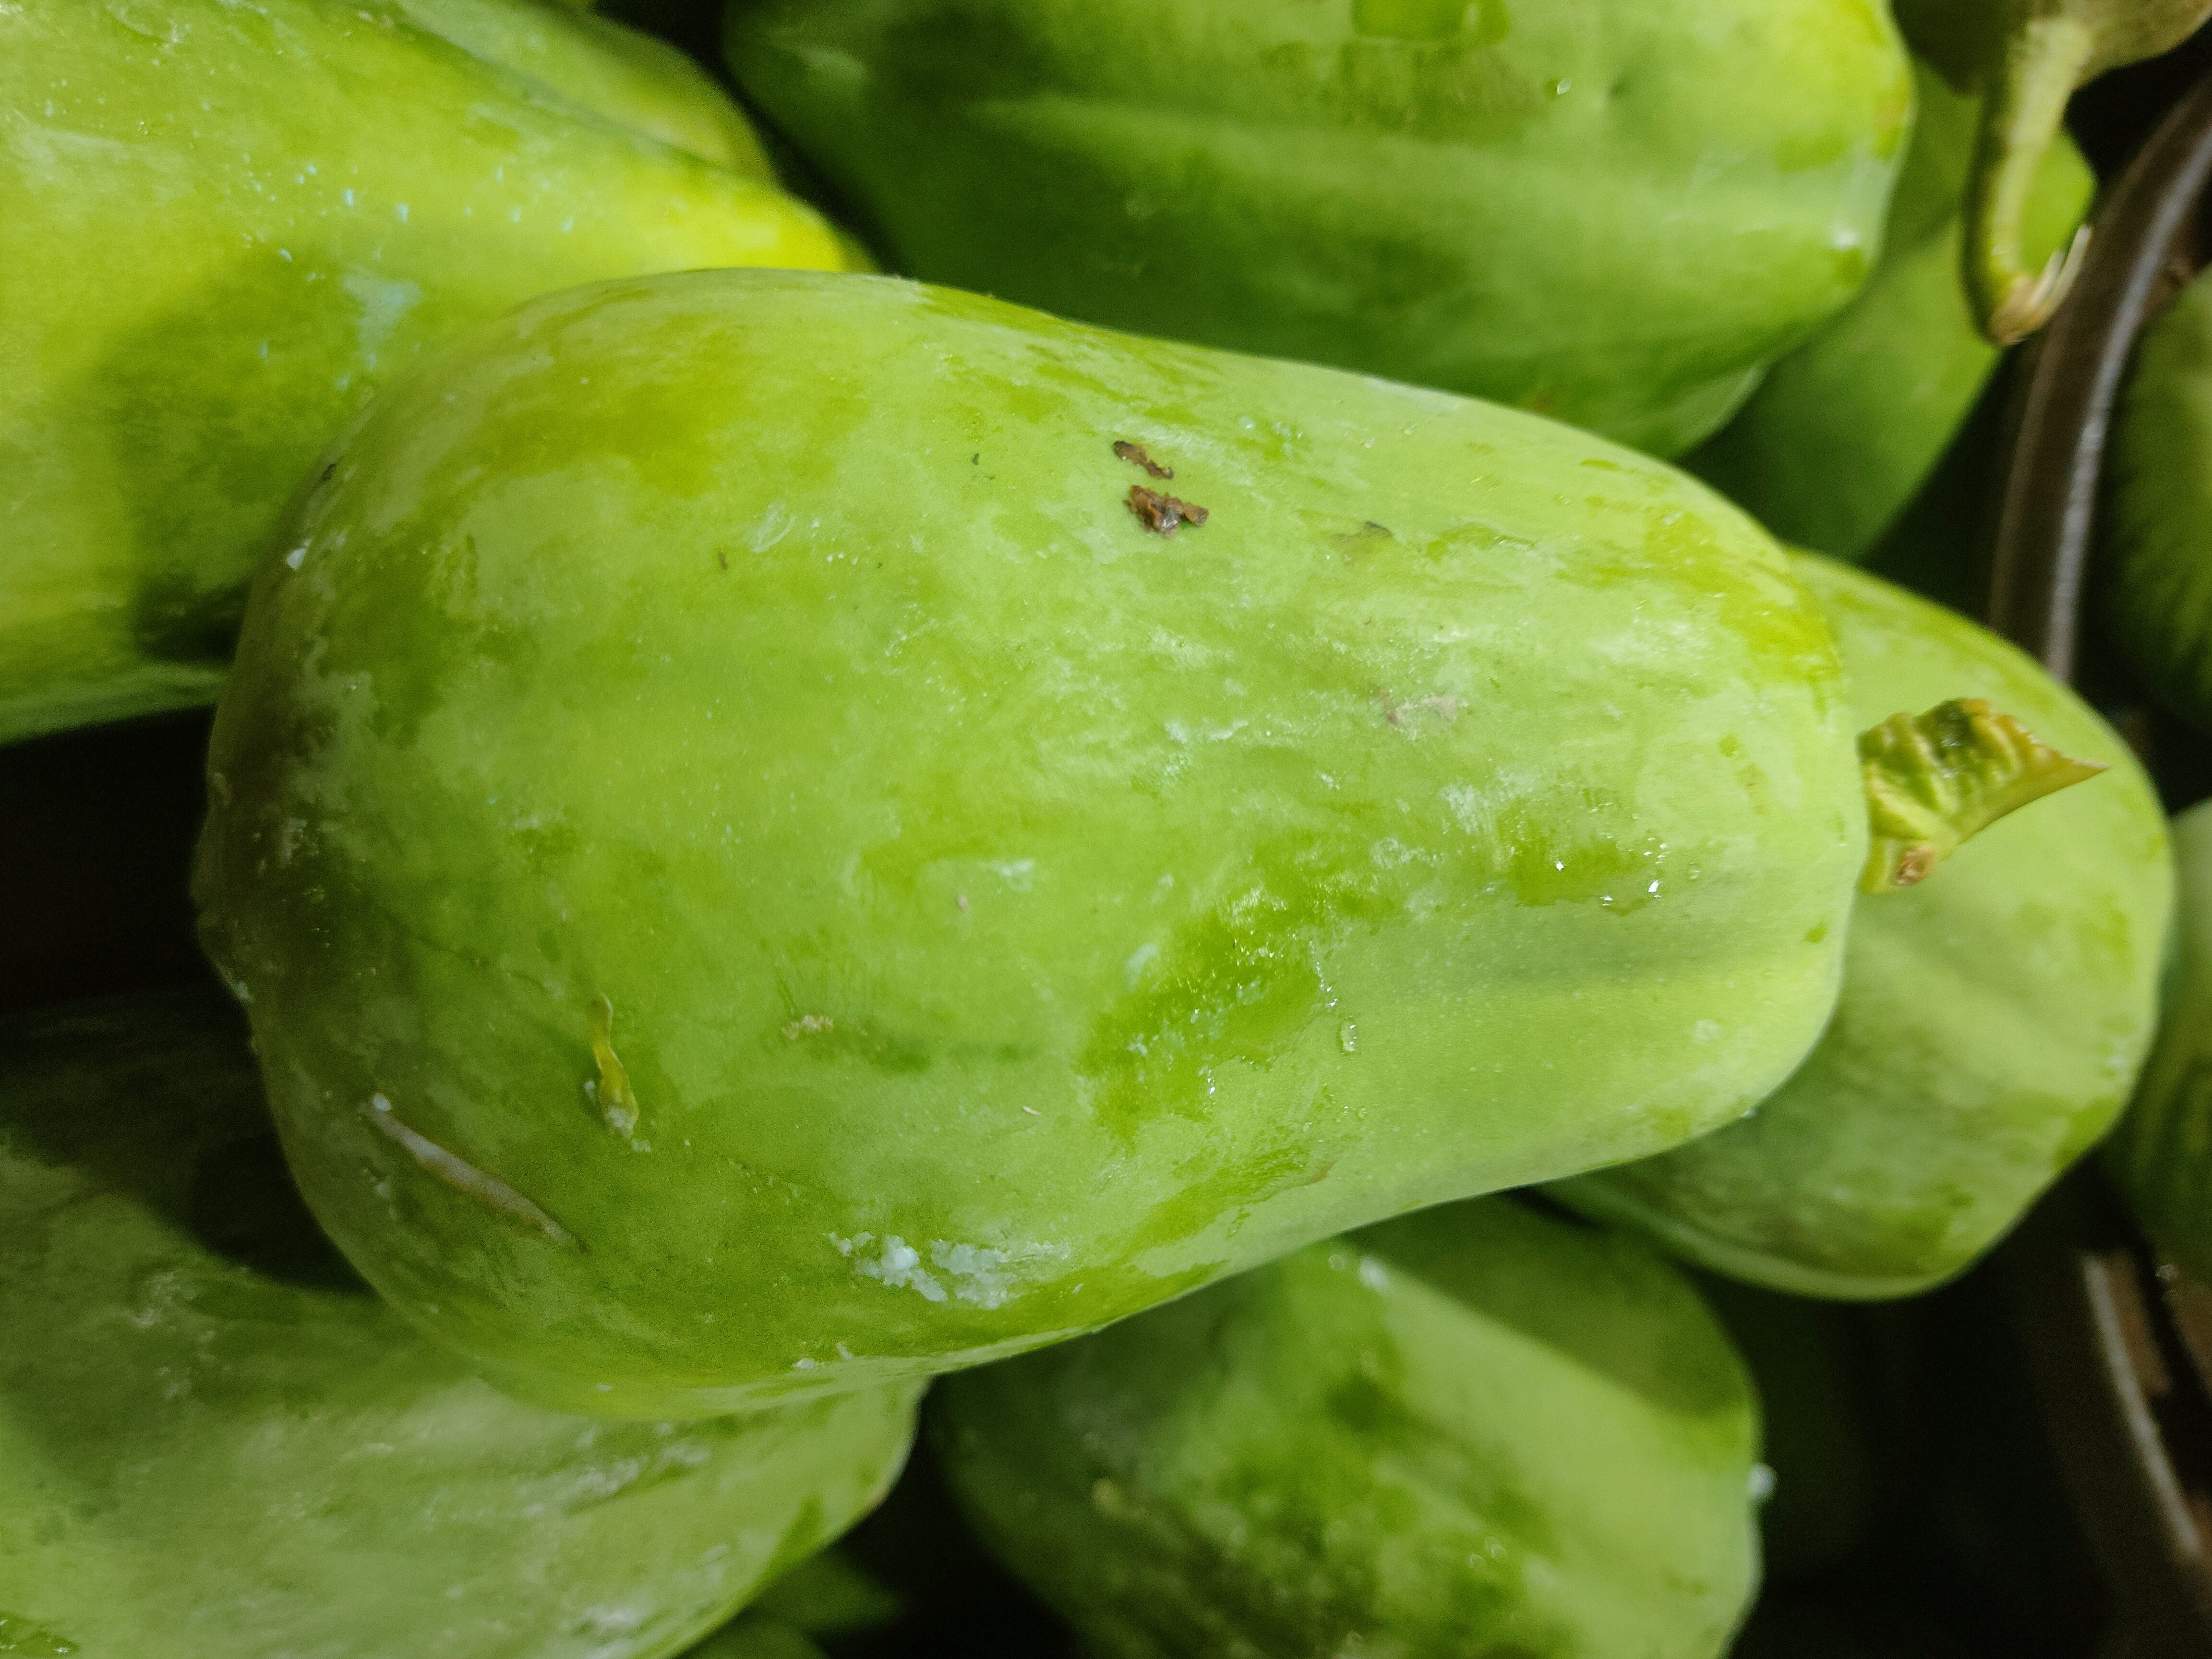
Label: Carica Papaya